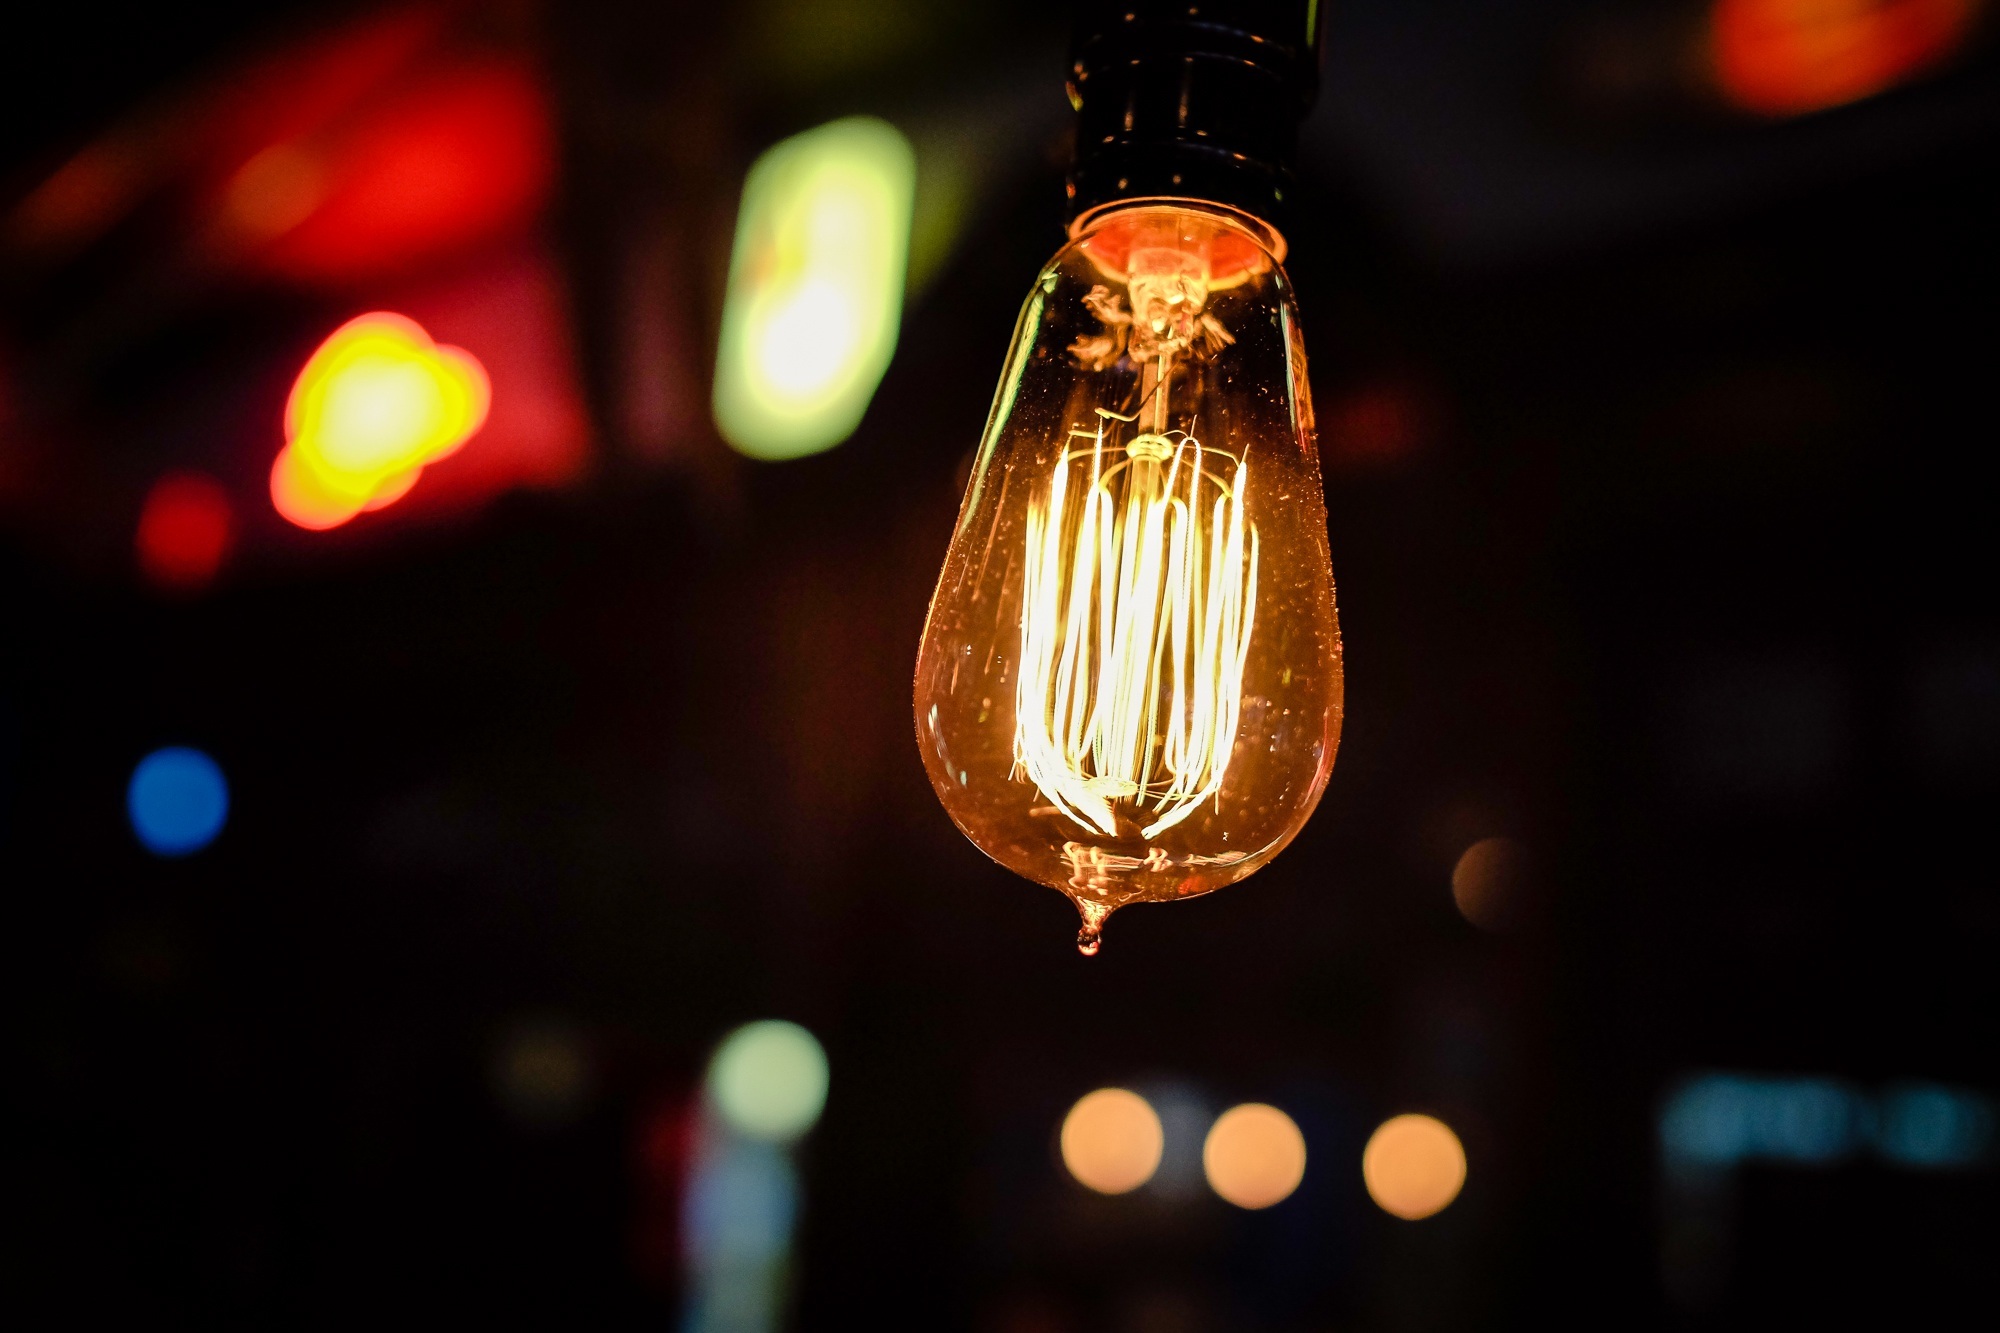
light, glowing, night, glass, red, bulb, color, darkness, lamp, electricity, lighting, lightbulb, christmas decoration, lights, creativity, light fixture, inspiration, idea, electric, innovation, macro photography, christmas lights, incandescent light bulb